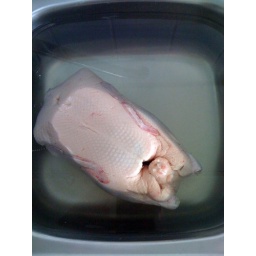
all the ducks are swimming in the water